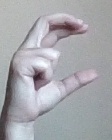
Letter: thal